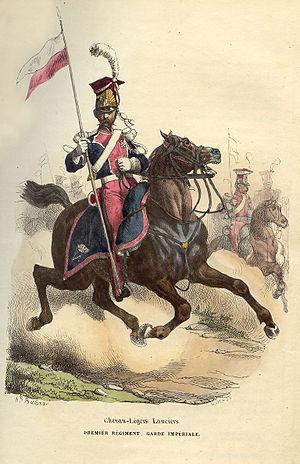
La cavalerie de la Garde impériale correspond à l'ensemble des unités militaires de cavalerie appartenant à la Garde impériale de Napoléon Iᵉʳ. Unité combattante d'élite, elle devient la réserve ultime de l'armée. Elle est utilisée, en dernier ressort, pour donner le coup de grâce ou débloquer une situation périlleuse.